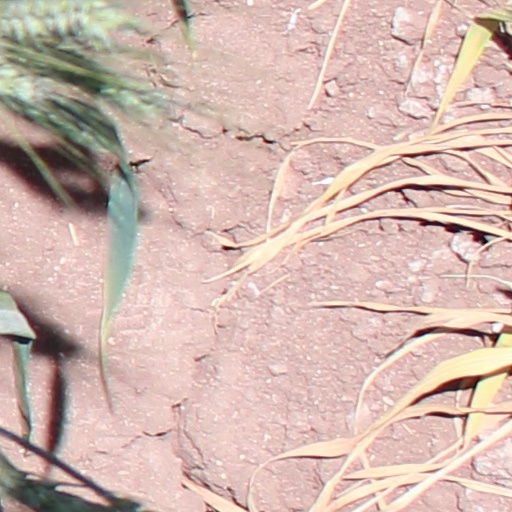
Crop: wheat